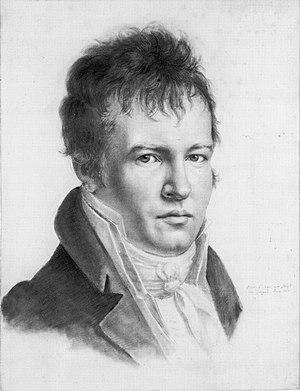
La géographie physique, appelée aussi géographie naturelle ou physiographie est la branche de la géographie qui décrit la surface de la Terre. C'est donc par définition une science de la nature qui permet de comprendre la Terre actuelle, les évolutions passées et celles à venir. Elle s'intéresse dans une moindre mesure aux activités humaines, et plus généralement animales, essentiellement dans le cadre du rapport qu'entretiennent l'homme et la nature, et notamment les impacts de l'homme sur le climat et les transformations de la surface terrestre qui sont d'origines naturelles et humaines avec leurs conséquences.